Horace Dyer

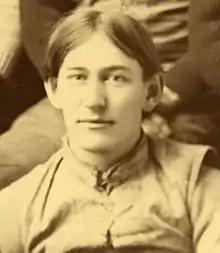
Dyer cropped from 1894 Michigan team photograph

Horace Levi Dyer (February 24, 1873 – July 3, 1928) was an American football player and attorney. He played at the halfback position for the 1894 Michigan Wolverines football team and was an attorney assigned to prosecute complex fraud cases from the 1900s to the 1920s.